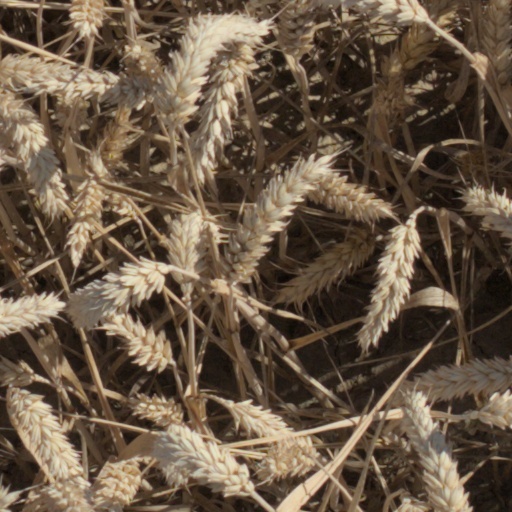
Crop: wheat